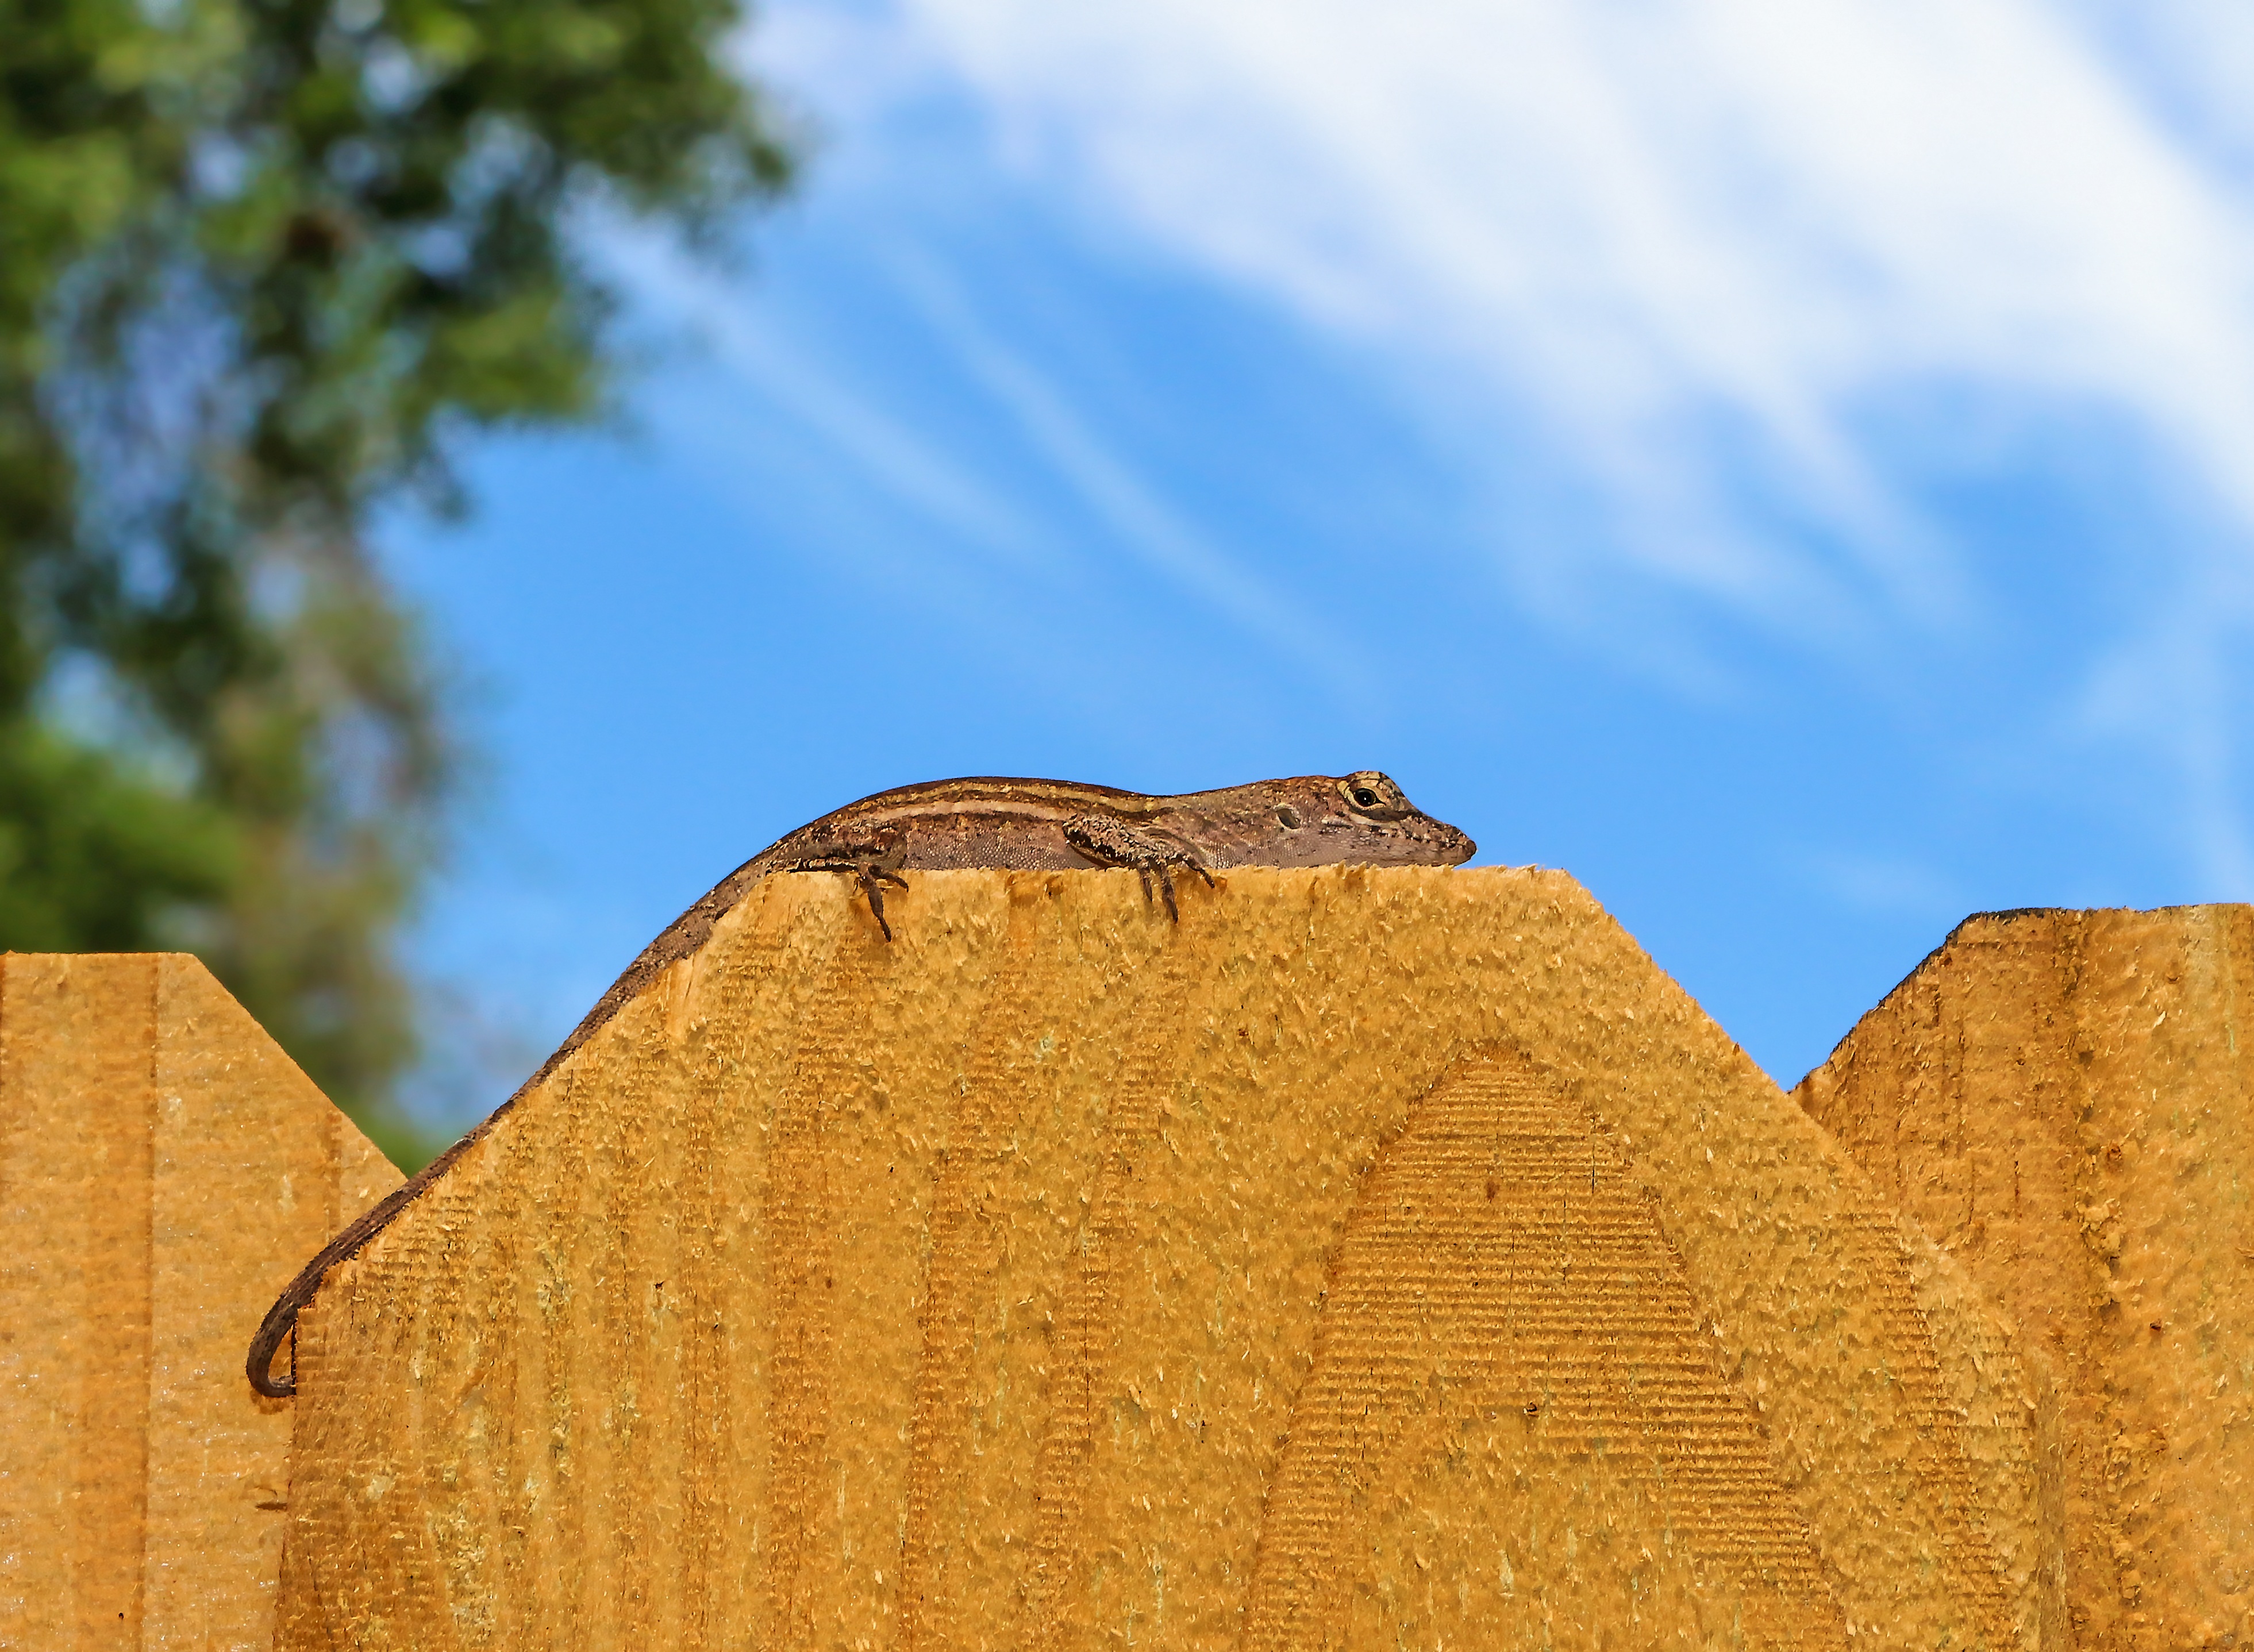
landscape, tree, nature, sand, rock, sky, wood, sunlight, leaf, animal, wall, soil, yellow, agriculture, fauna, material, lizard, ecosystem, rural area